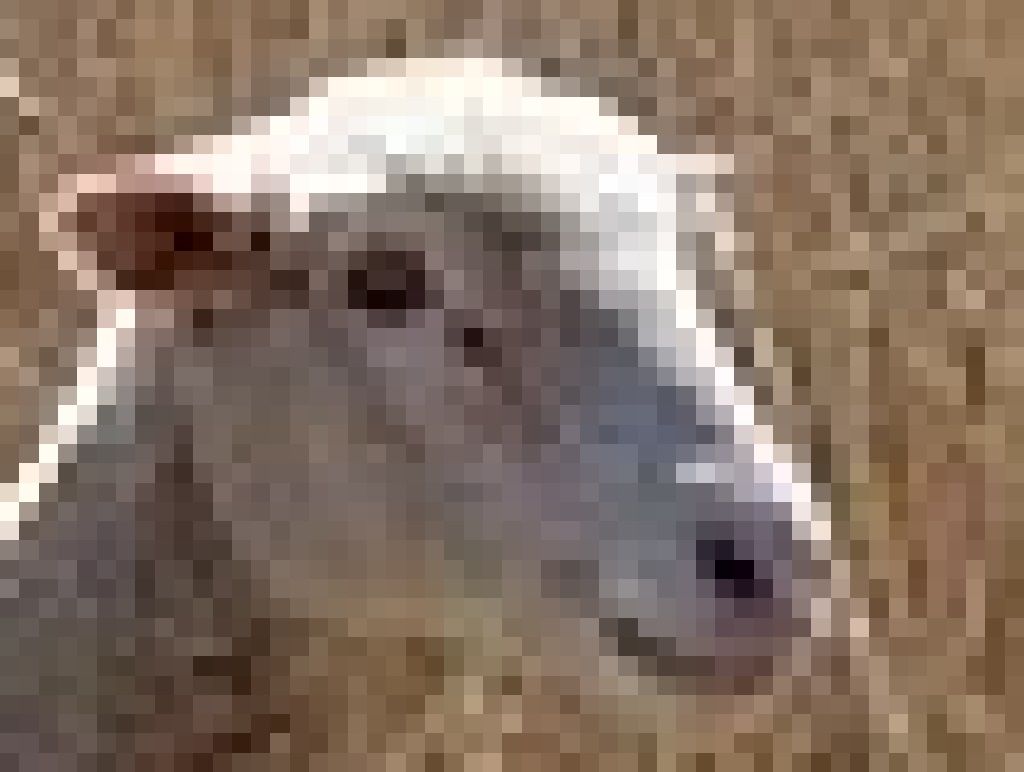
Label: no pain